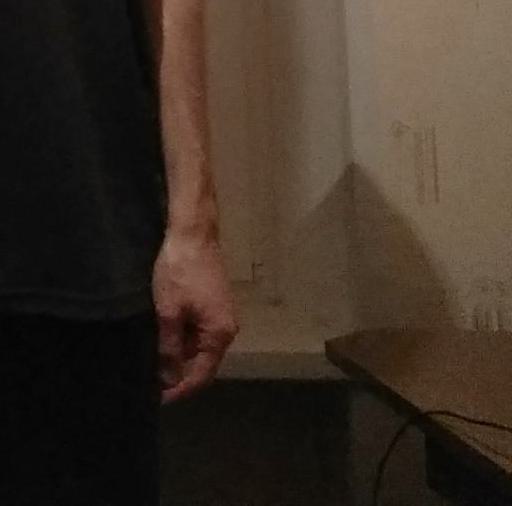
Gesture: no_gesture